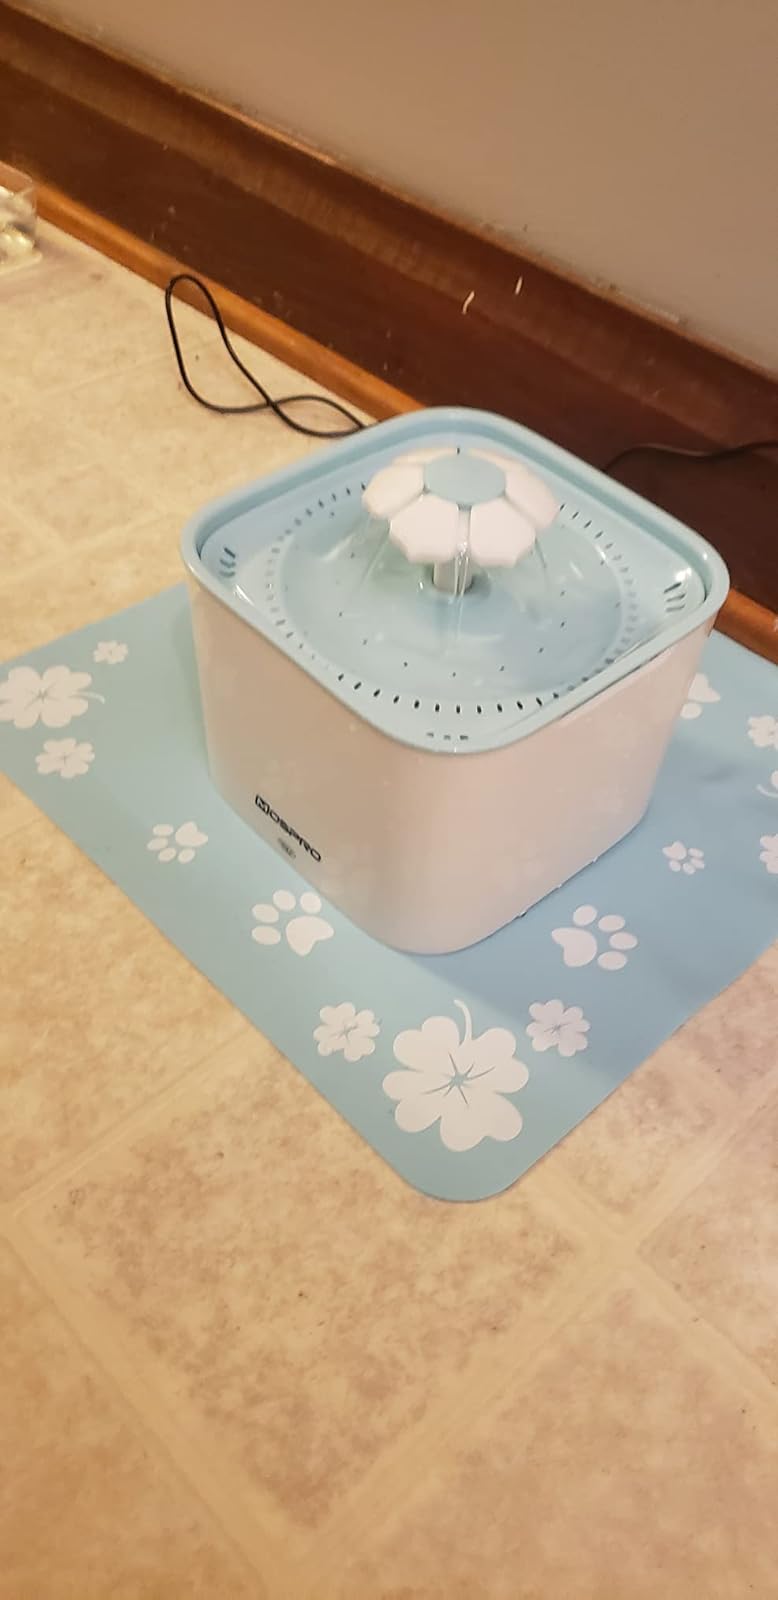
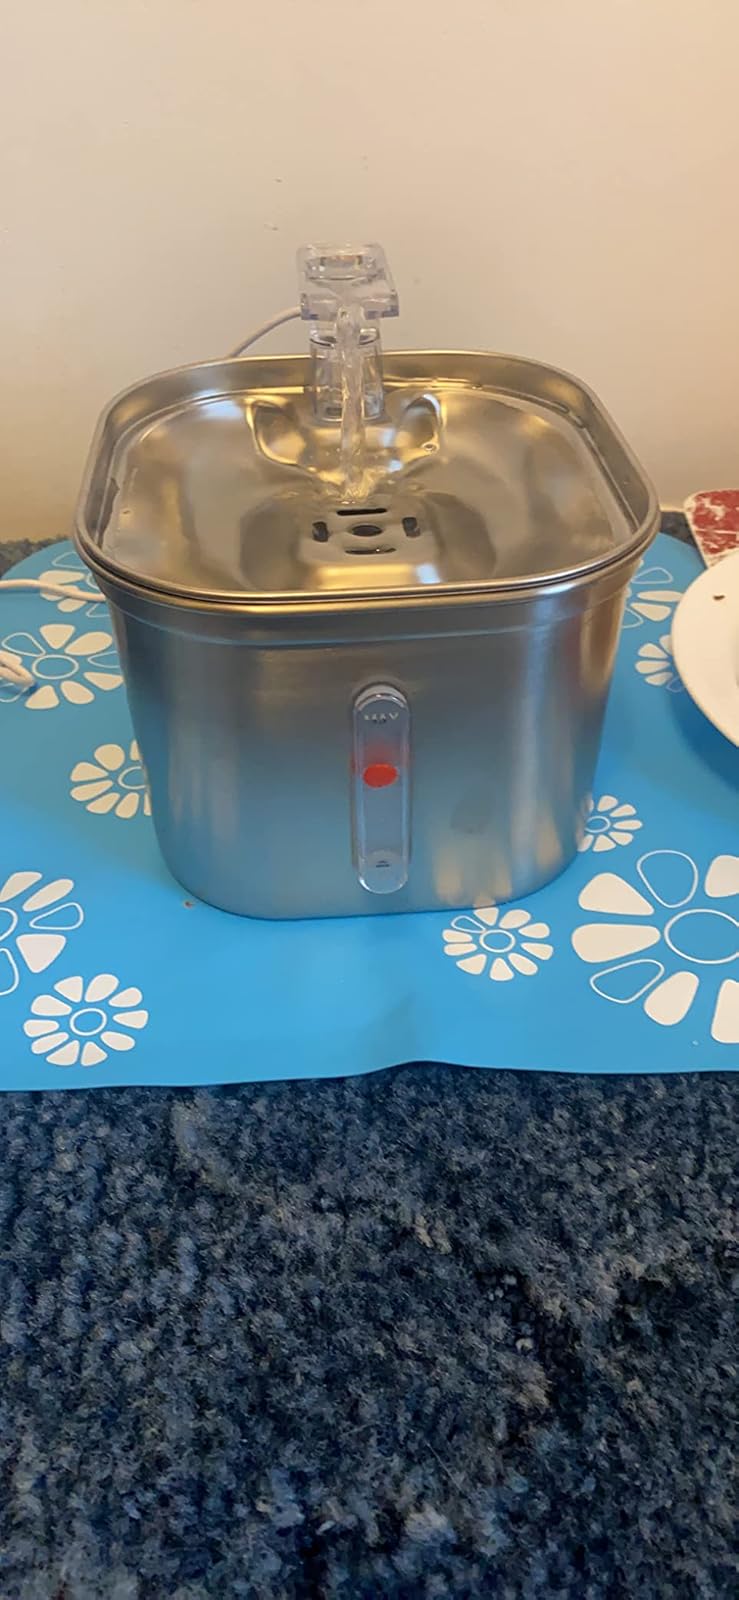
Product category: items_bowl
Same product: no